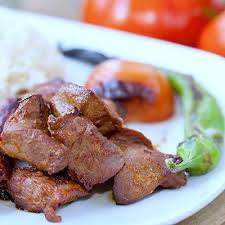
Yemek: kebap